Gettnau railway station

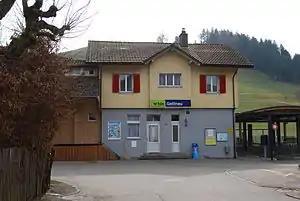
The station building in 2012

Gettnau railway station is a railway station in the municipality of Gettnau, in the Swiss canton of Lucerne. It is an intermediate stop on the standard gauge Huttwil–Wolhusen line of BLS AG.